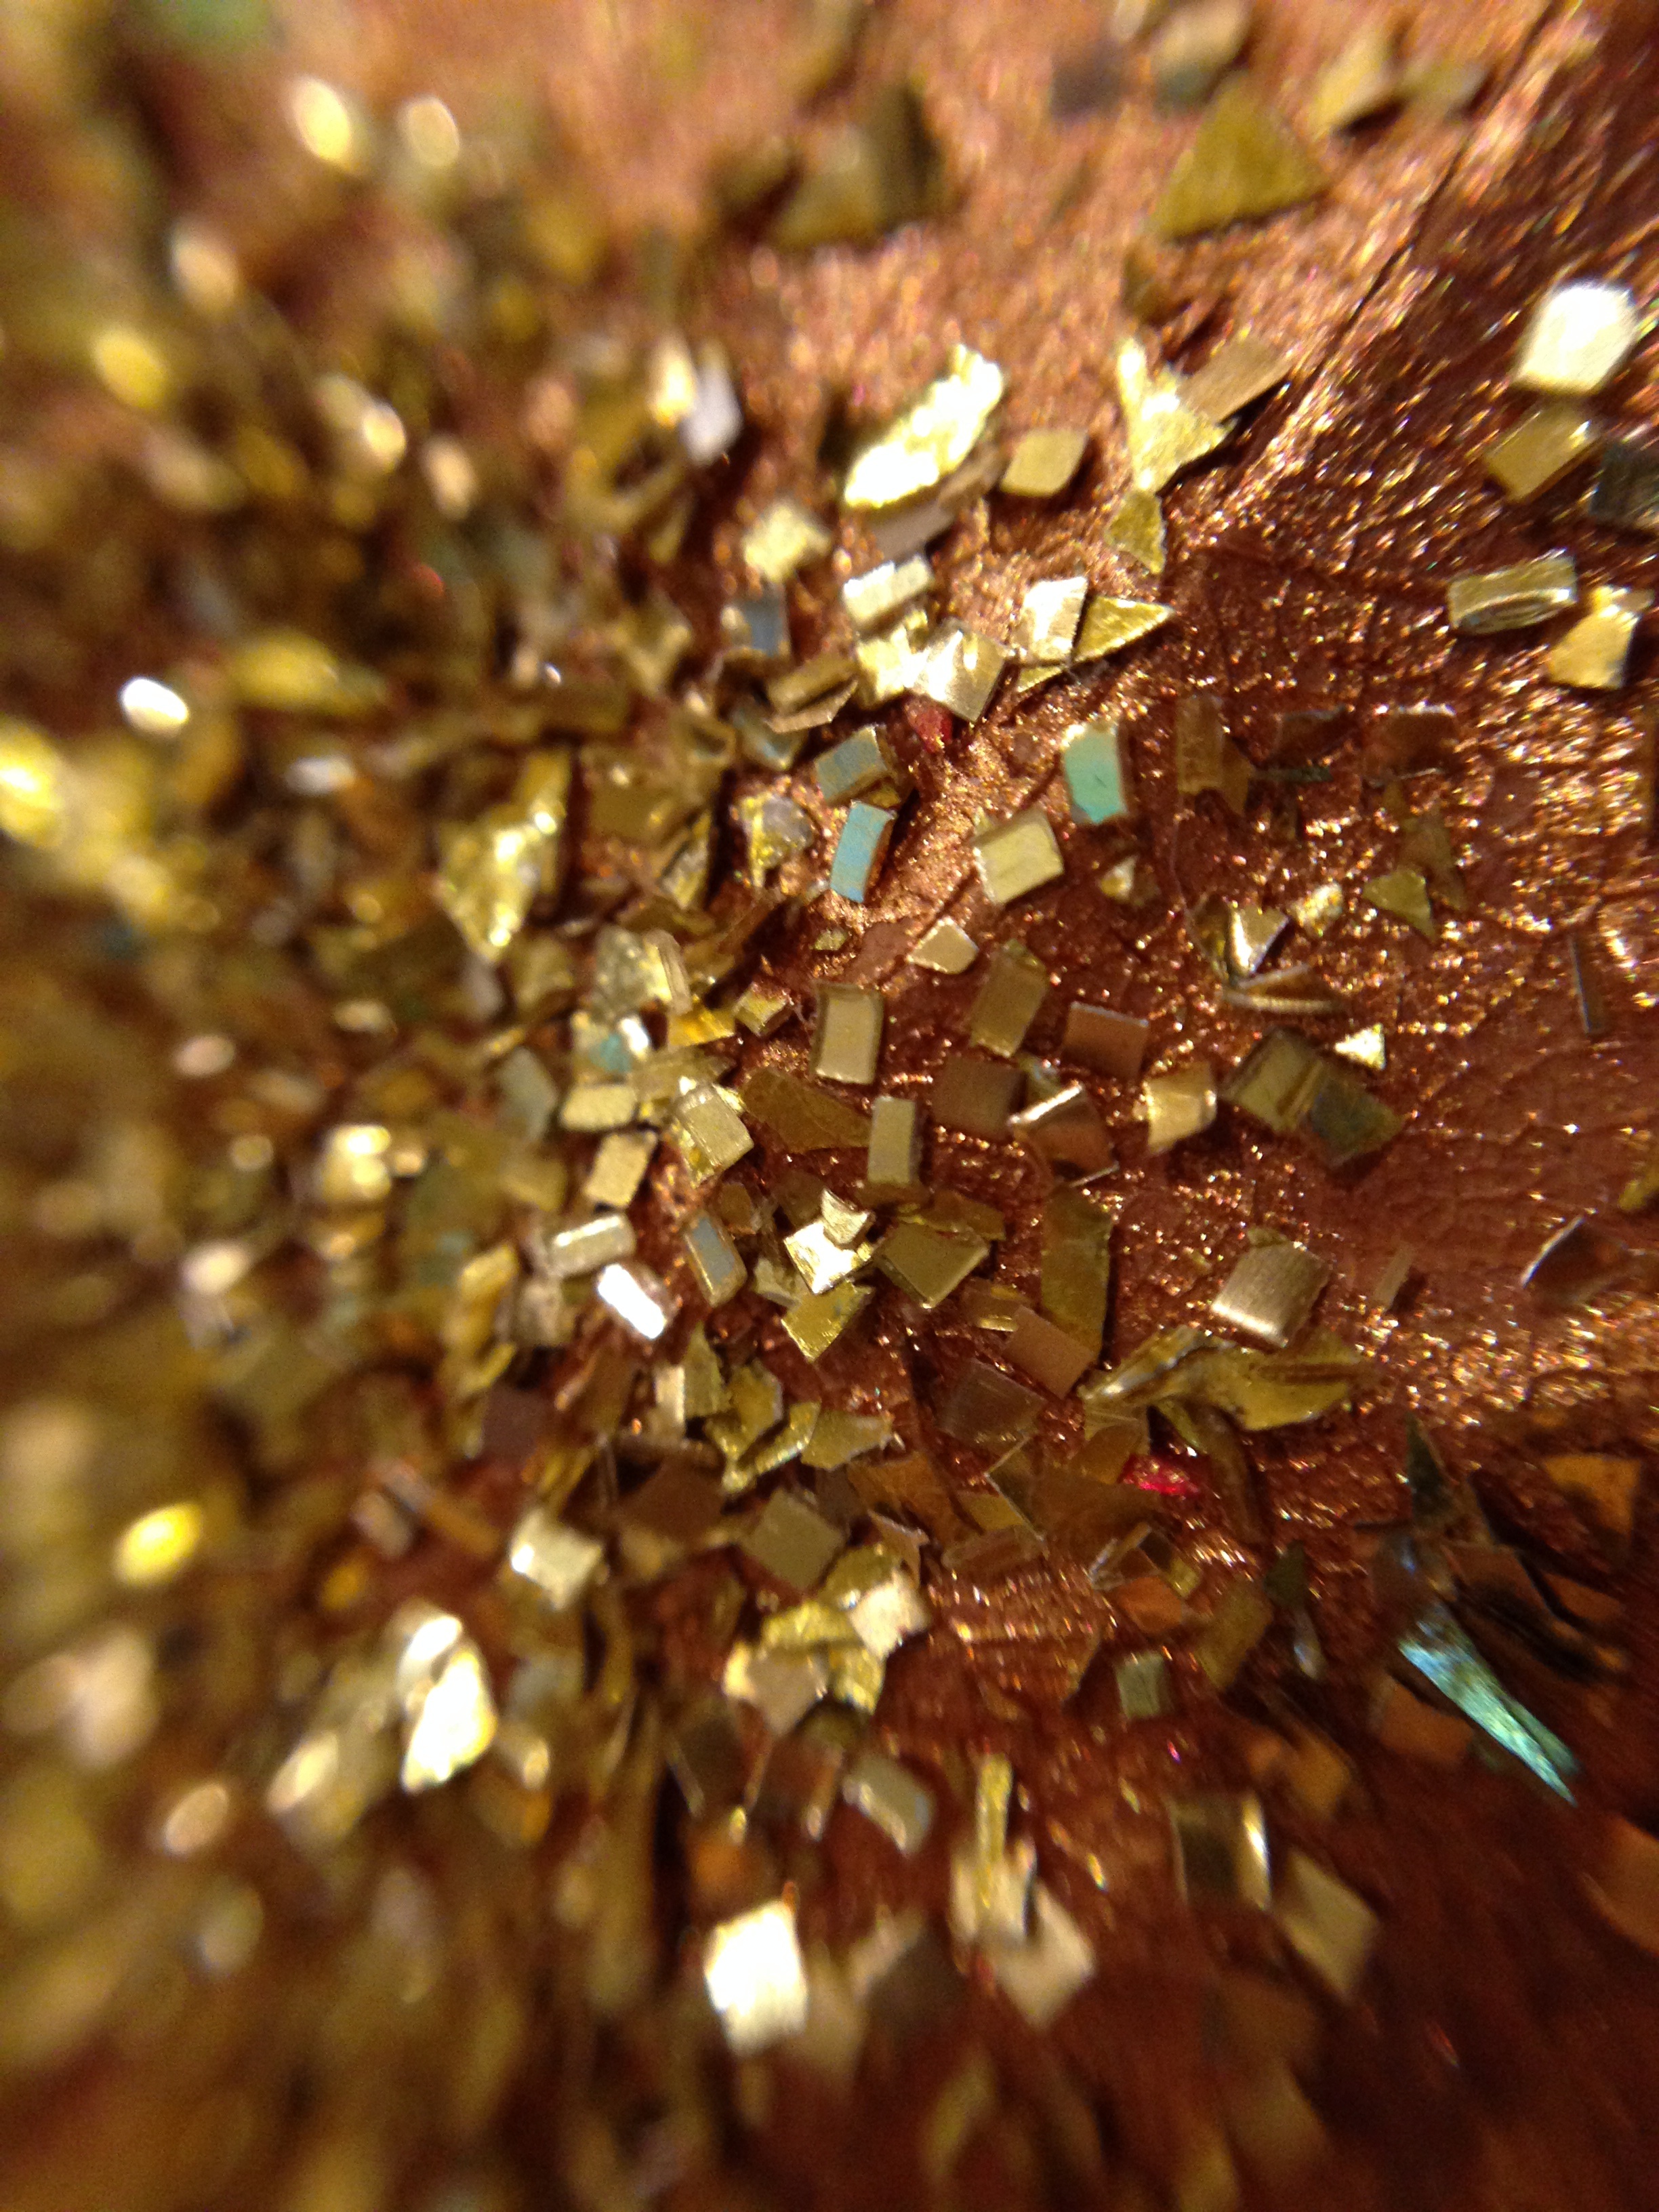
tree, plant, leaf, flower, food, autumn, soil, close up, macro photography